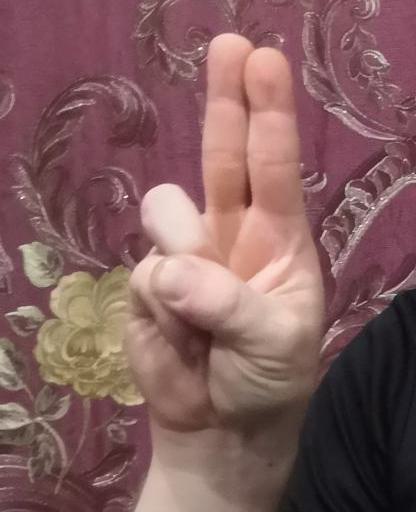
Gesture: two_up